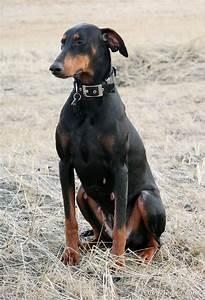
dog